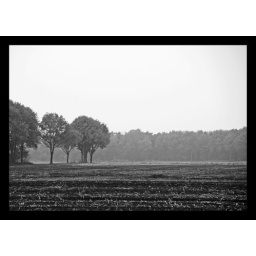
Farmers land in black and white